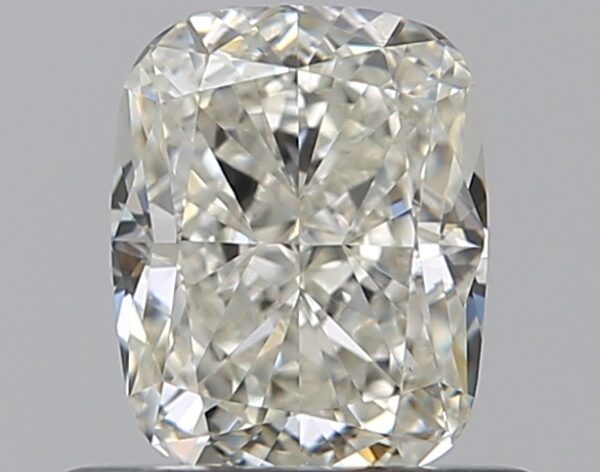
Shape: cushion
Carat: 0.7
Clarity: VS1
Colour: K
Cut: EX
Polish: EX
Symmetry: VG
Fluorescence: M
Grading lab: GIA
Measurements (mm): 5.65 x 4.48 x 3.12